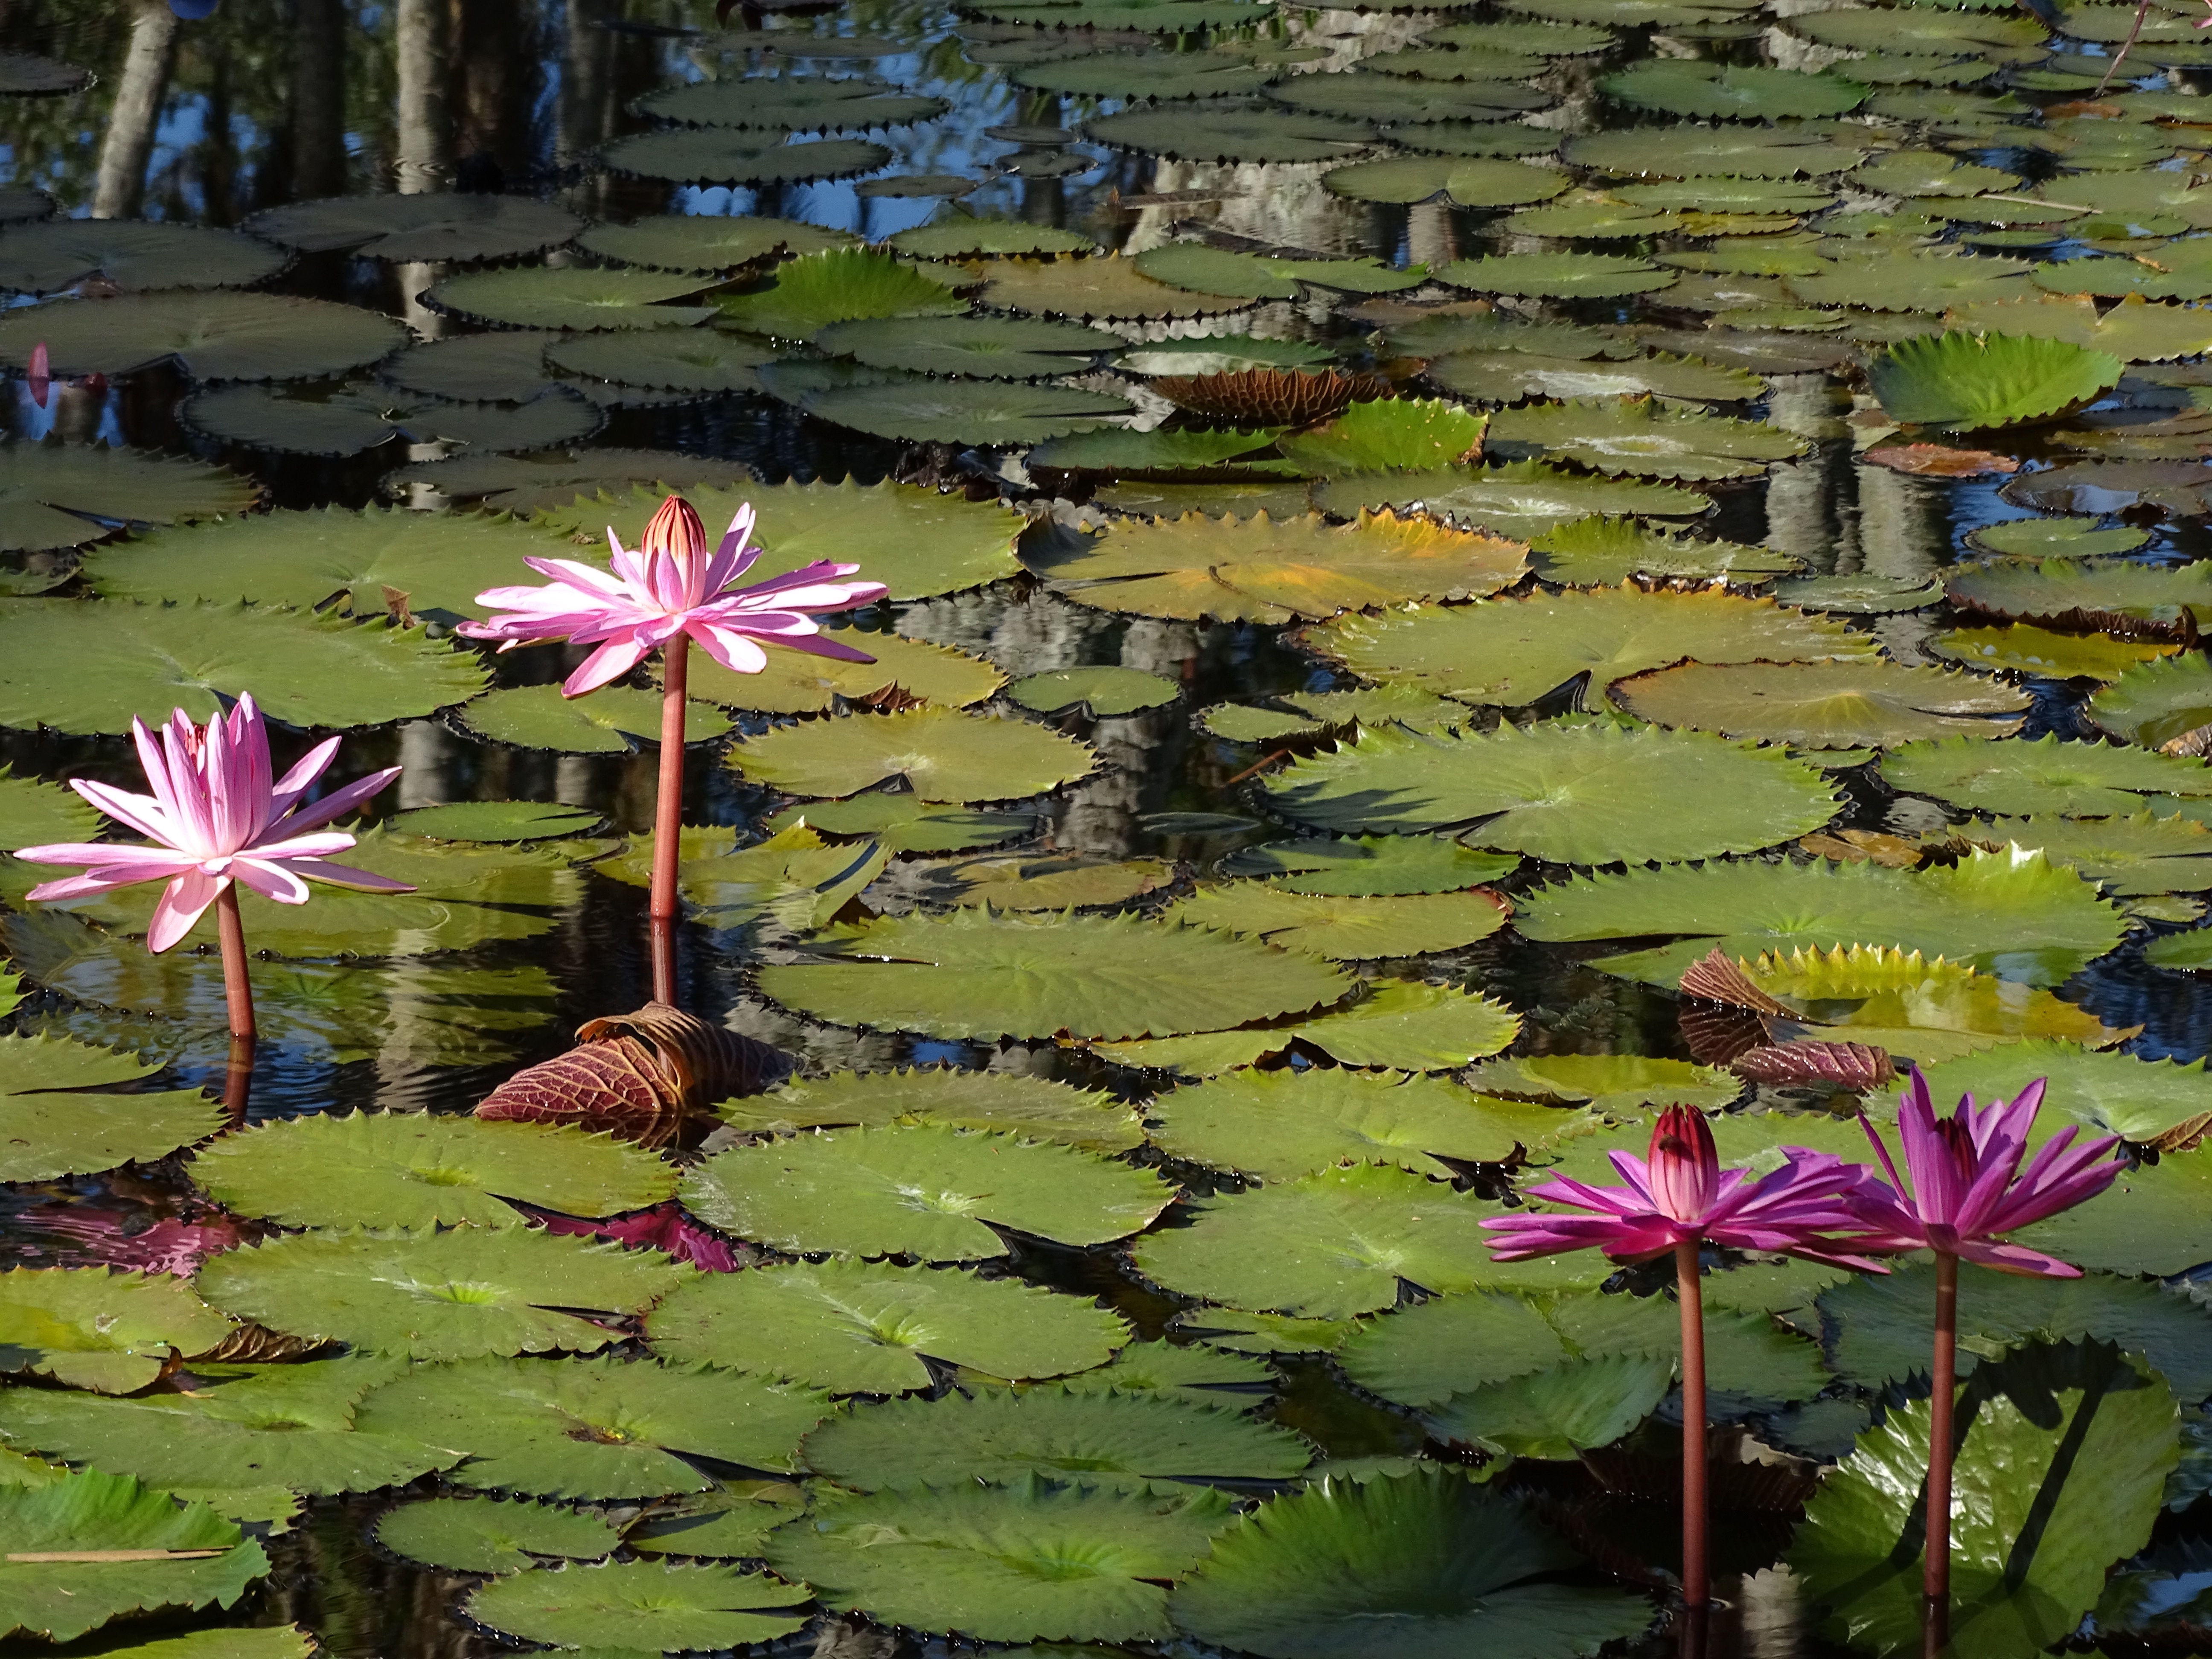
water, nature, blossom, plant, leaf, flower, lake, pond, reflection, tropical, botany, blooming, aquatic, garden, pink, aquatic plant, flora, botanical garden, lily, exotic, ecosystem, waterlily